Ludwik Hirszfeld

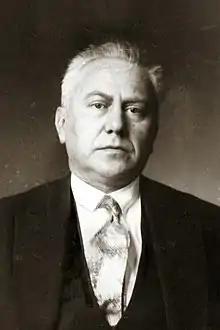
Ludwik Hirszfeld, microbiologist and serologist

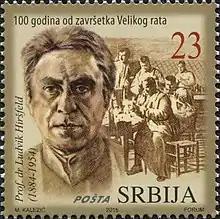
Hirszfeld at the 2018 stamp of Serbia

Ludwik Hirszfeld (5 August 1884 – 7 March 1954) was a Polish microbiologist and serologist. He is considered a co-discoverer of the inheritance of ABO blood types.